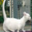
Label: cat